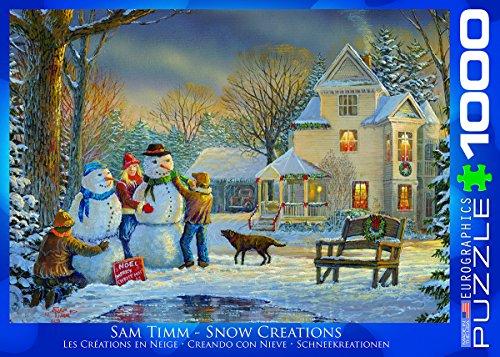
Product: EuroGraphics Snow Creations Jigsaw Puzzle (1000-Piece)
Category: Toys & Games | Puzzles | Jigsaw Puzzles
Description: Great Condition.
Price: $19.99
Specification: ProductDimensions:19.2x26.5x0.1inches|ItemWeight:1.45pounds|ShippingWeight:1.45pounds(Viewshippingratesandpolicies)|DomesticShipping:ItemcanbeshippedwithinU.S.|InternationalShipping:ThisitemcanbeshippedtoselectcountriesoutsideoftheU.S.LearnMore|ASIN:B00LM75AOG|Itemmodelnumber:6000-0607|Manufacturerrecommendedage:9-15years